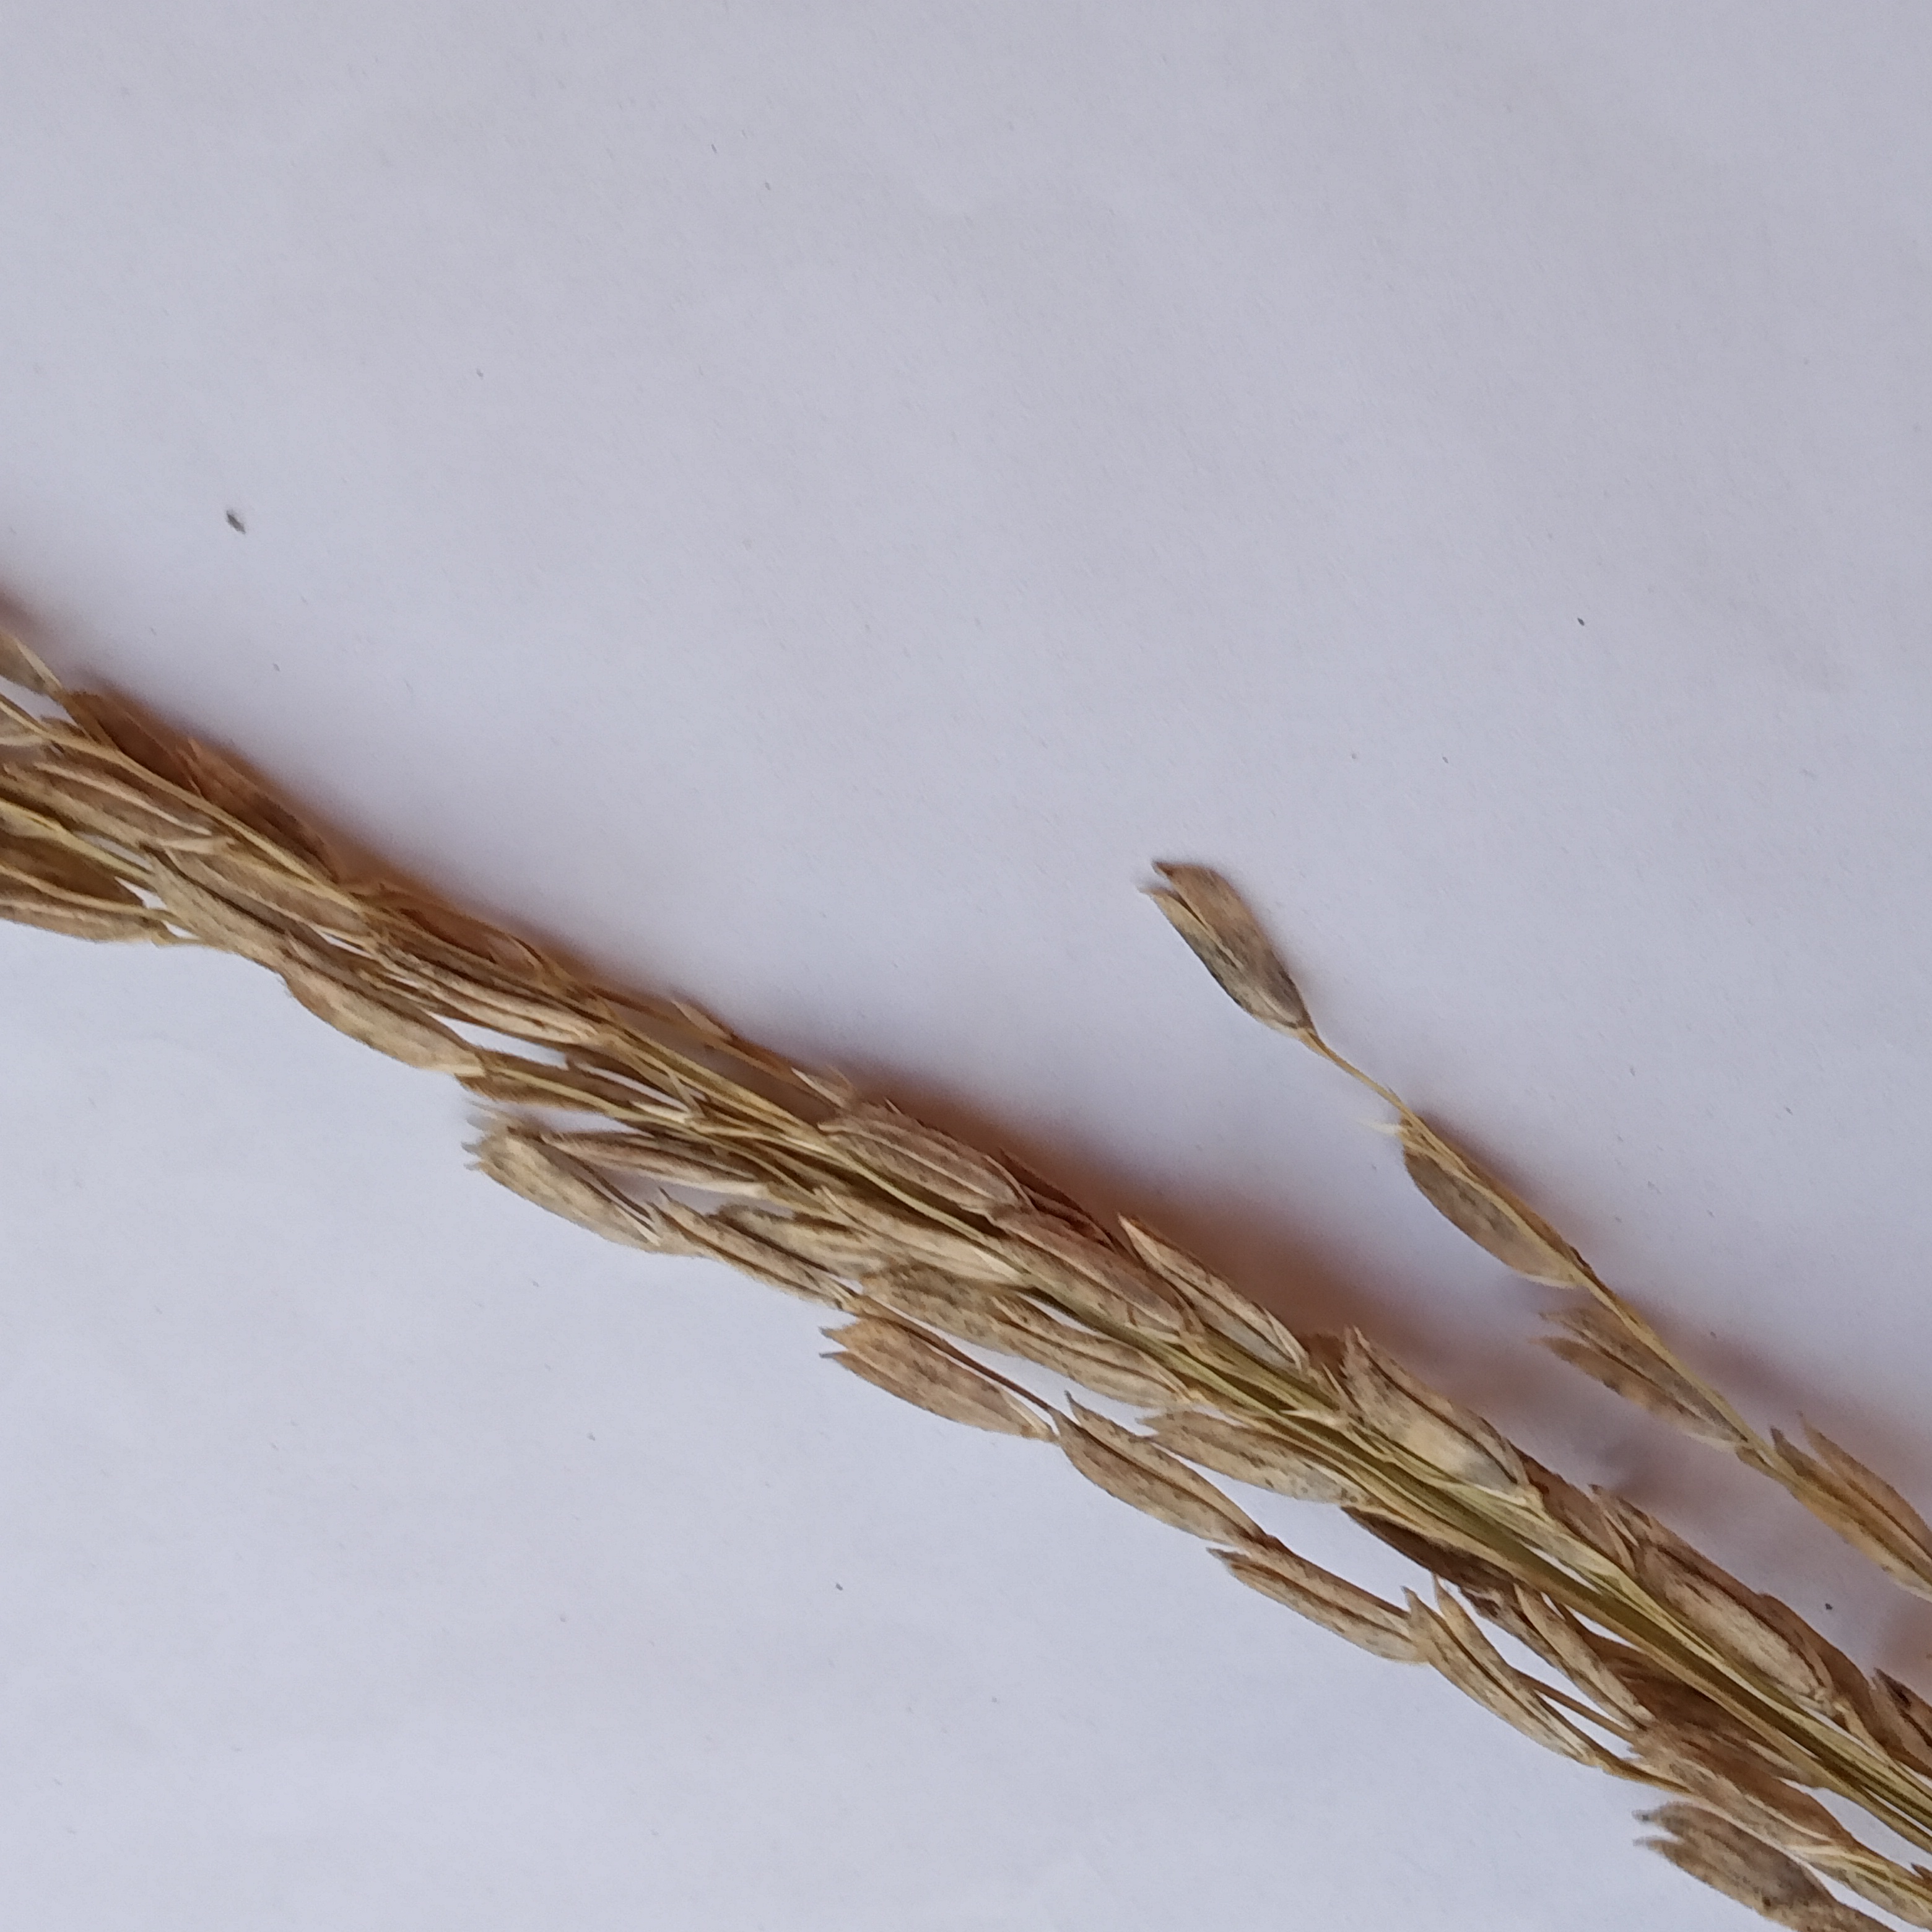
Nhãn: Bệnh Đạo ôn lá và cổ bông (Rice leaf and neck blast)